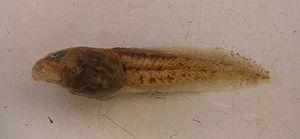
Odontophrynus americanus est une espèce d'amphibiens de la famille des Odontophrynidae.